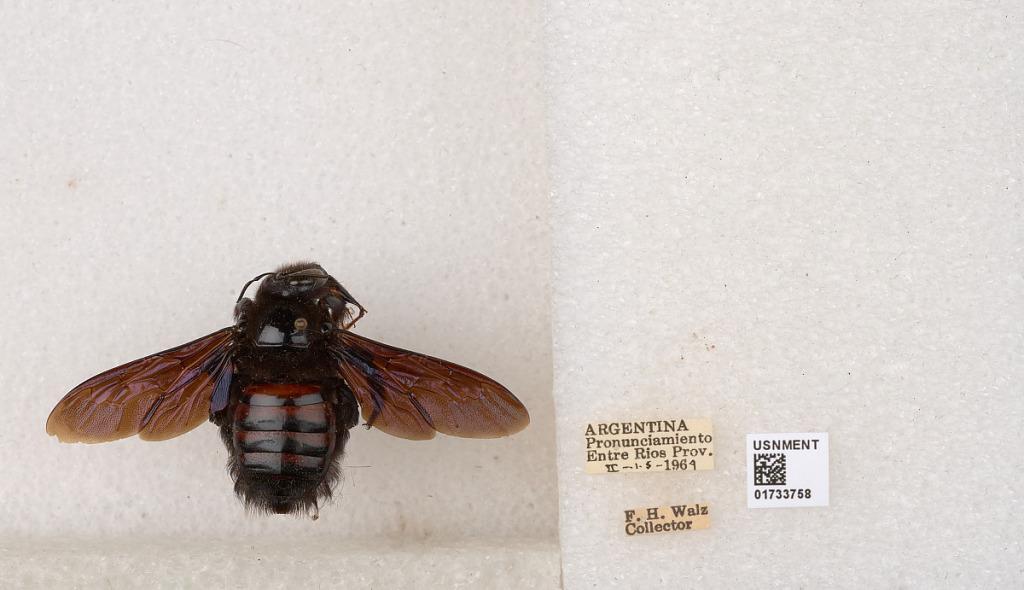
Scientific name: Xylocopa (Neoxylocopa) frontalis (Olivier)
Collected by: F. Walz
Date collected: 1969-2-1
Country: Argentina
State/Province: Entre Rios
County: Departamento de Uruguay
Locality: Pronunciamiento